Stephen Curry (comedian)

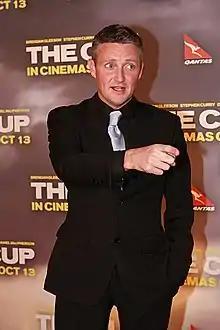
Curry in 2010

In 2011, Curry played Sam Pickles in the Australian drama "Cloudstreet", which is based on the novel of the same name by Tim Winton.